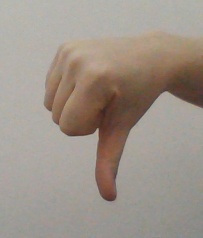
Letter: waw